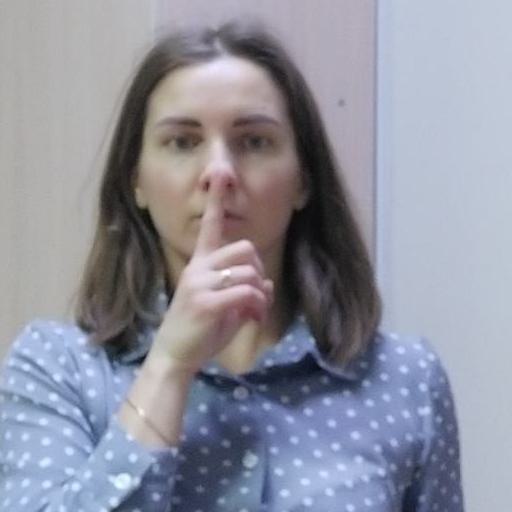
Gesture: mute